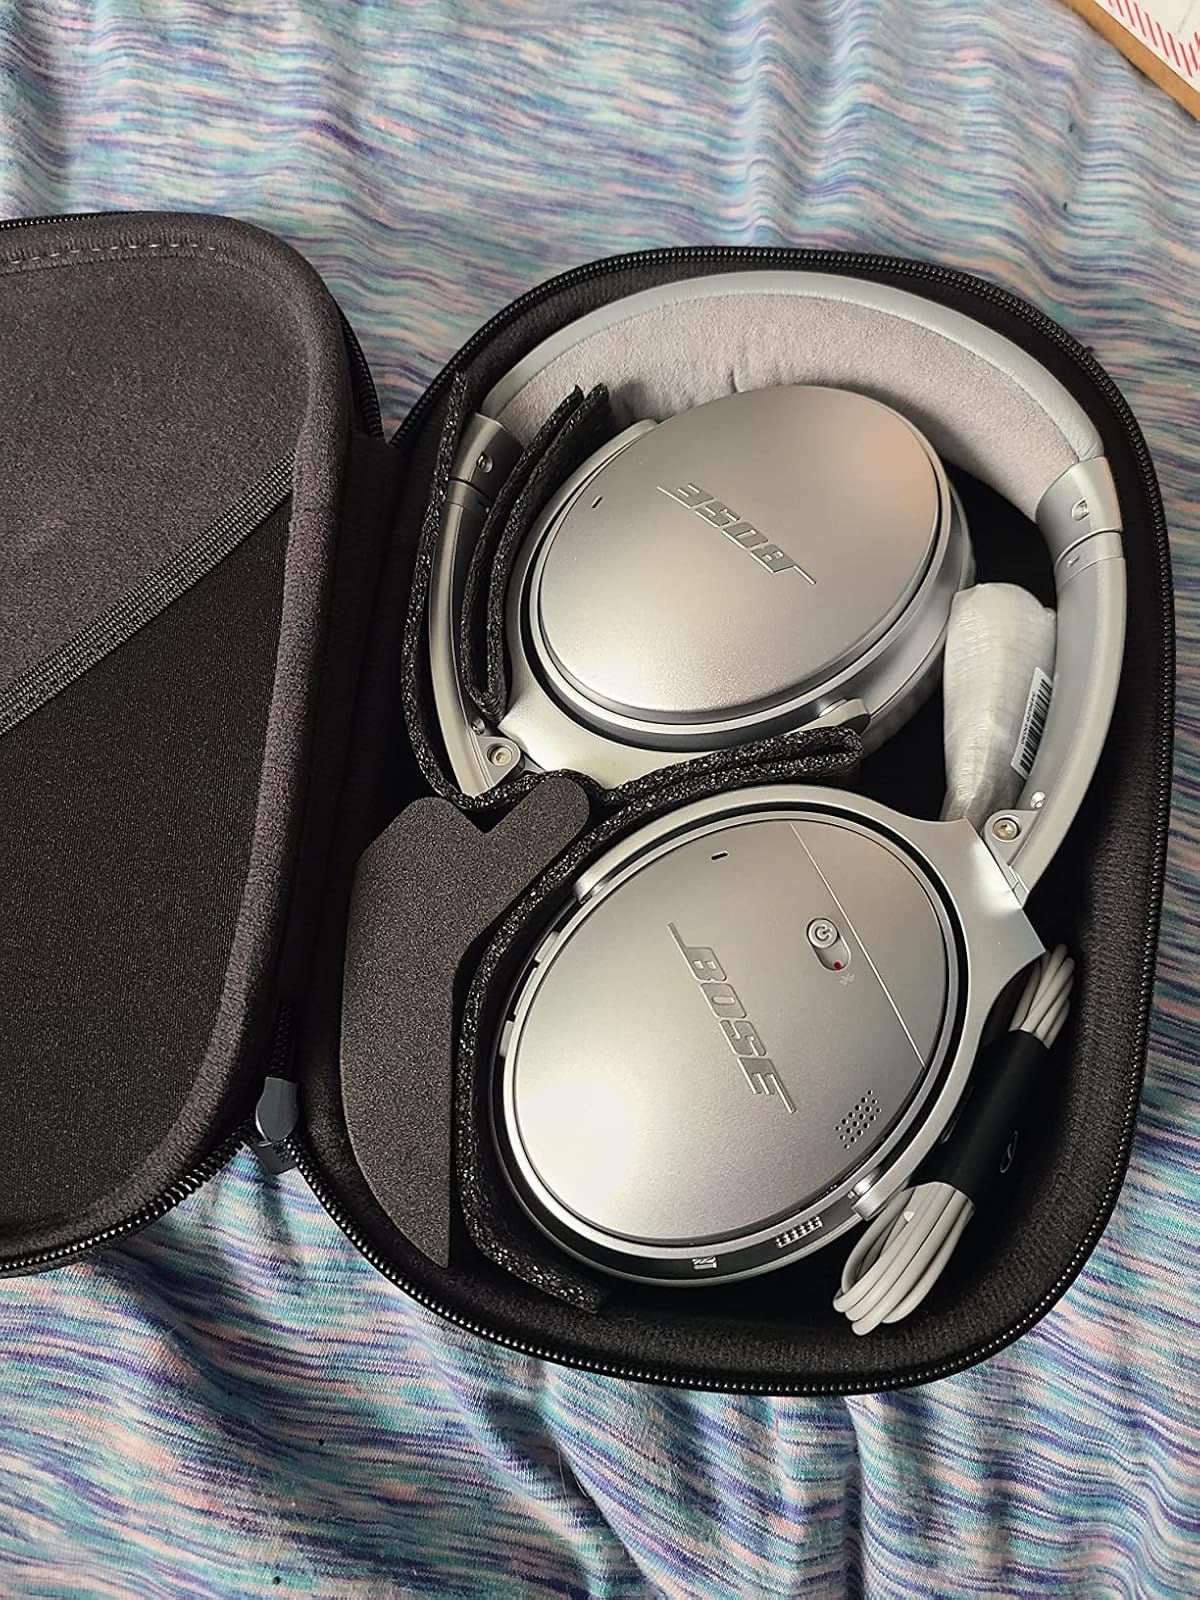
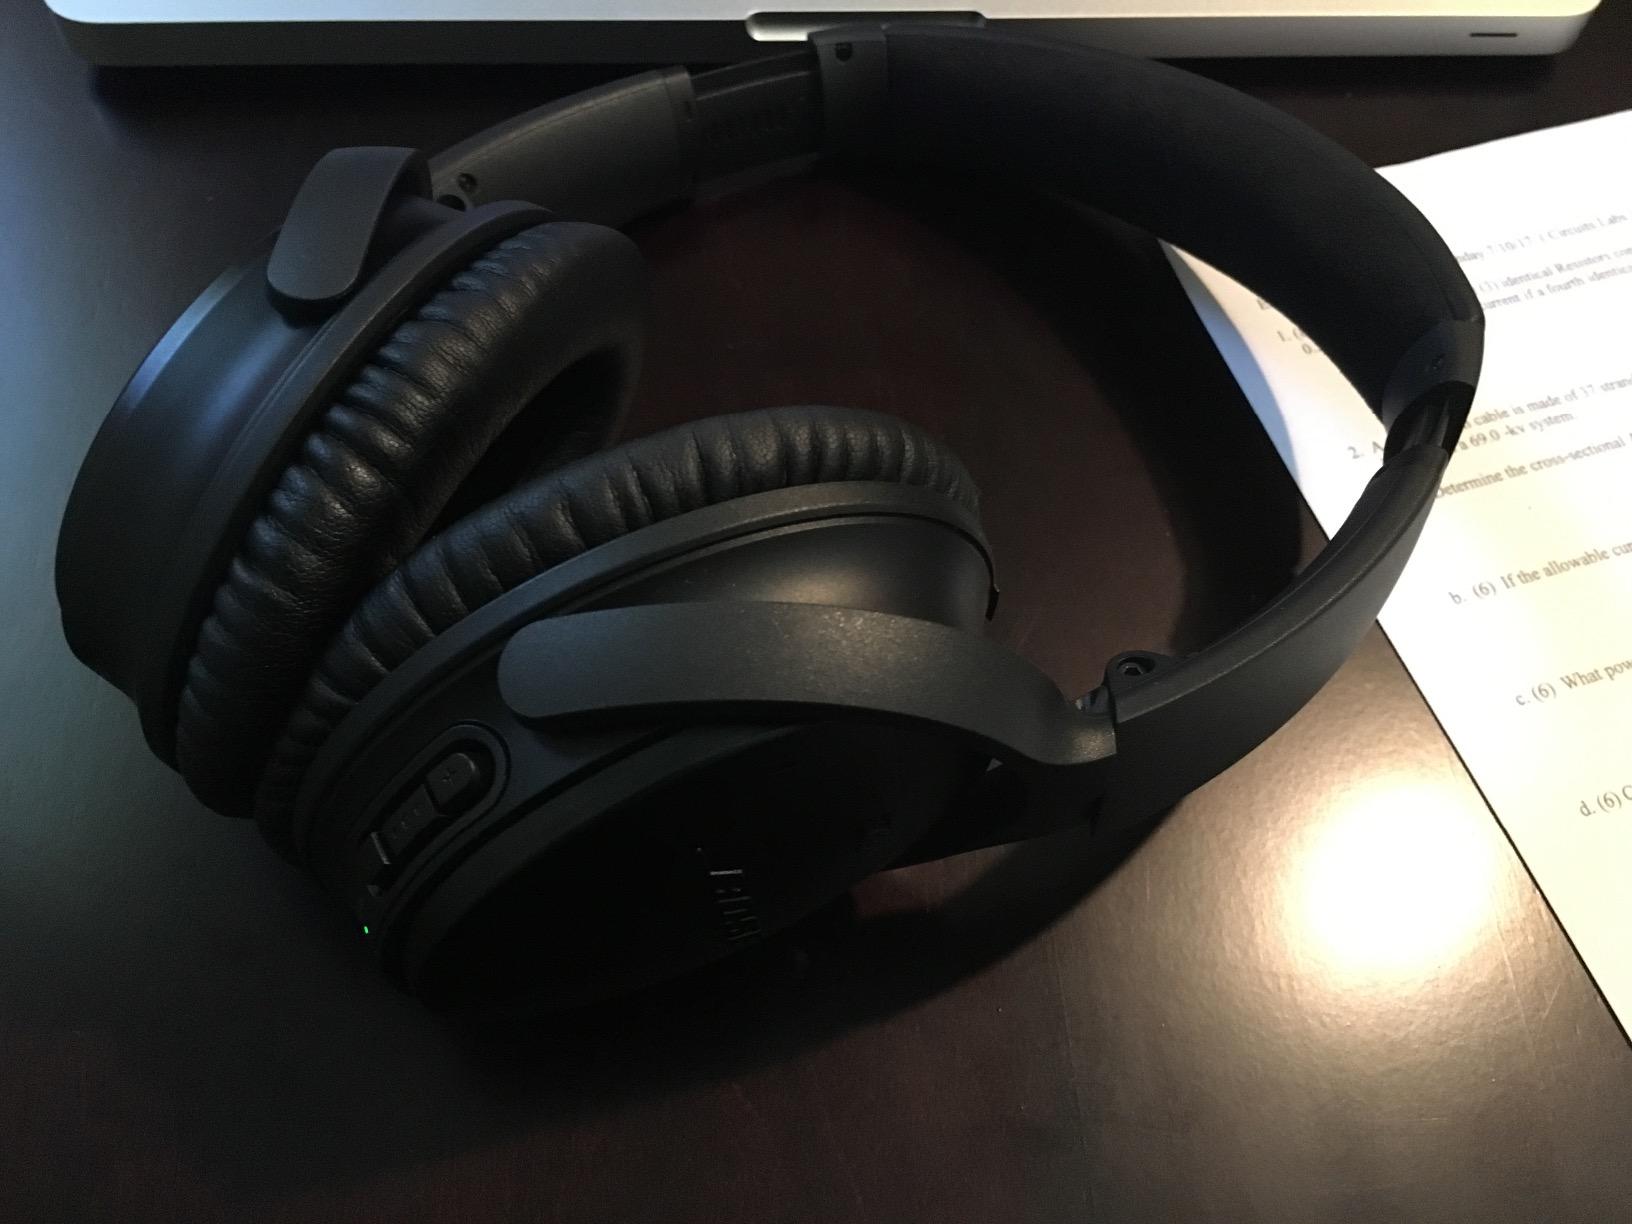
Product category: headphones
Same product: no